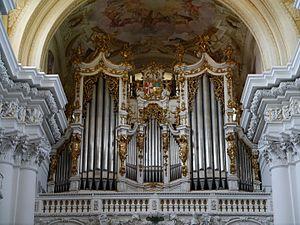
Bien qu'il était un organiste très compétent, Anton Bruckner n'a laissé que très peu de compositions pour l'orgue.